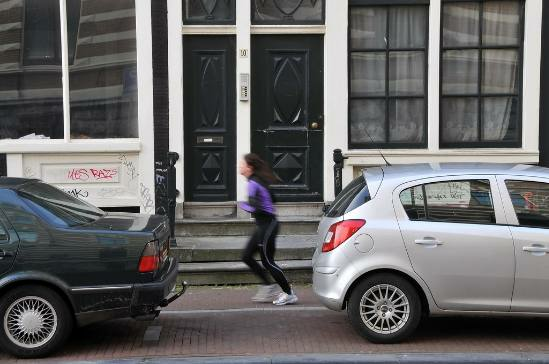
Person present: Yes